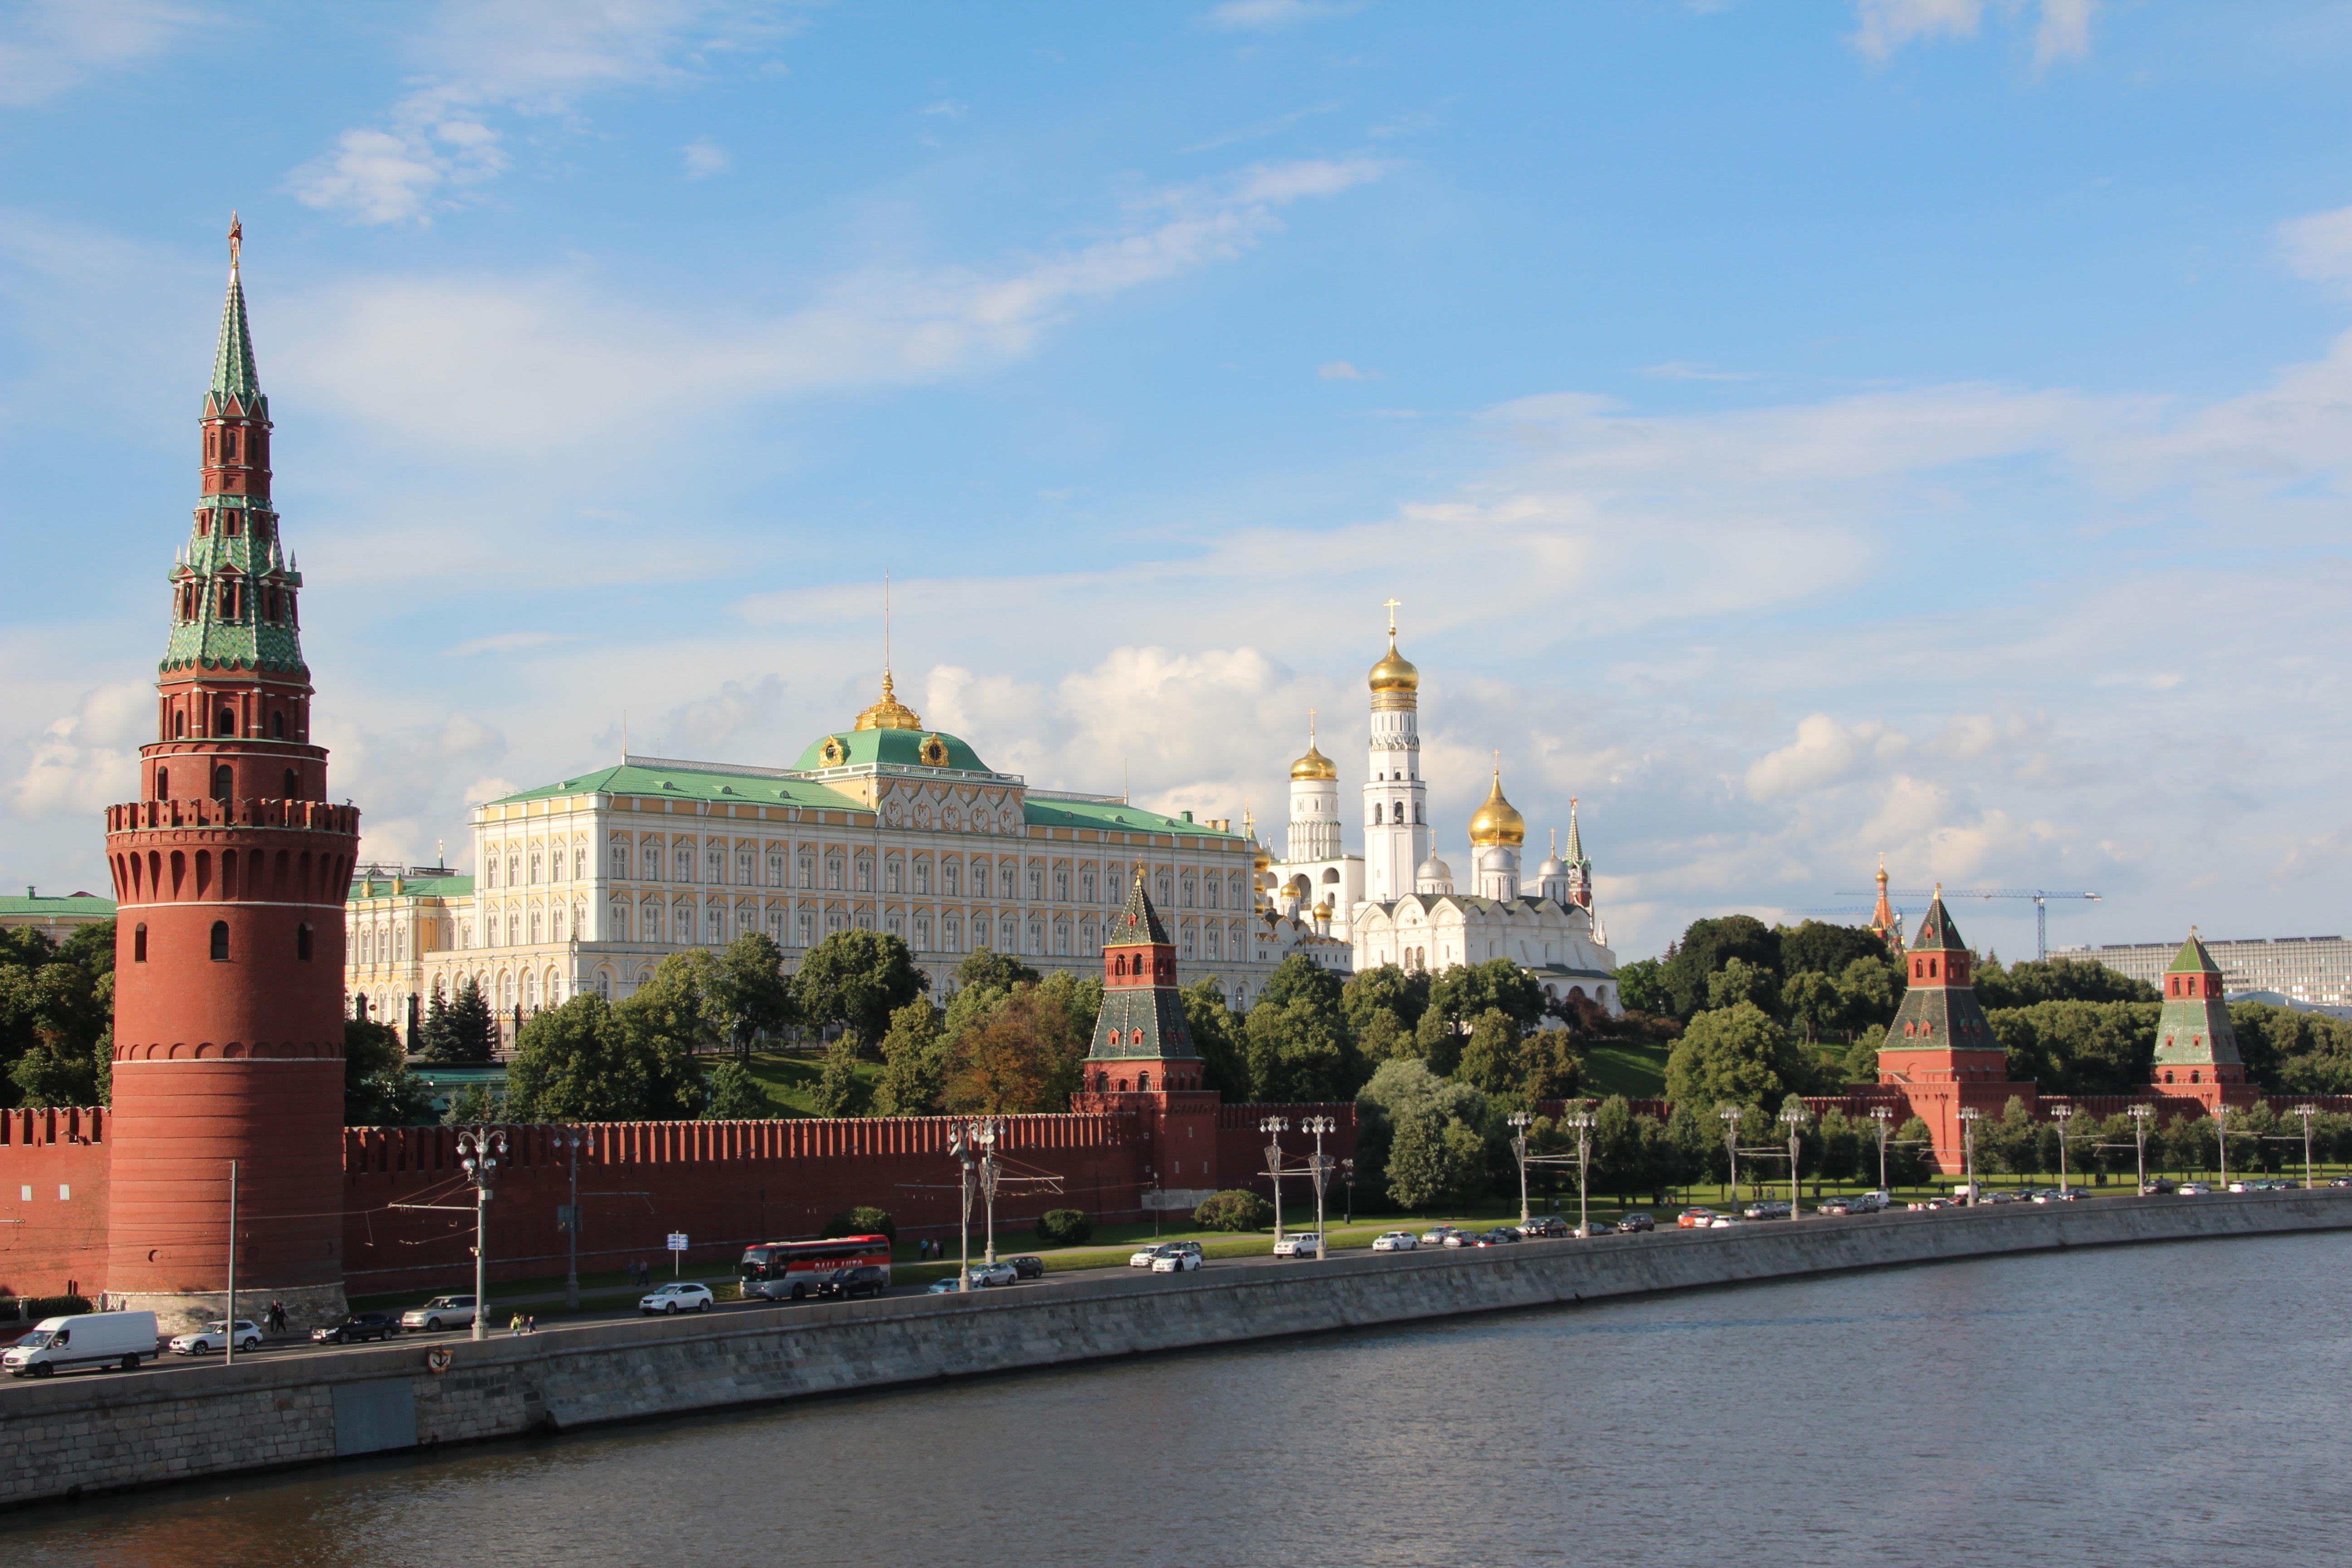
skyline, city, skyscraper, river, canal, monument, cityscape, downtown, reflection, tower, landmark, facade, tourism, waterway, place of worship, old town, capital, moscow, russia, historically, kremlin, east, soviet union